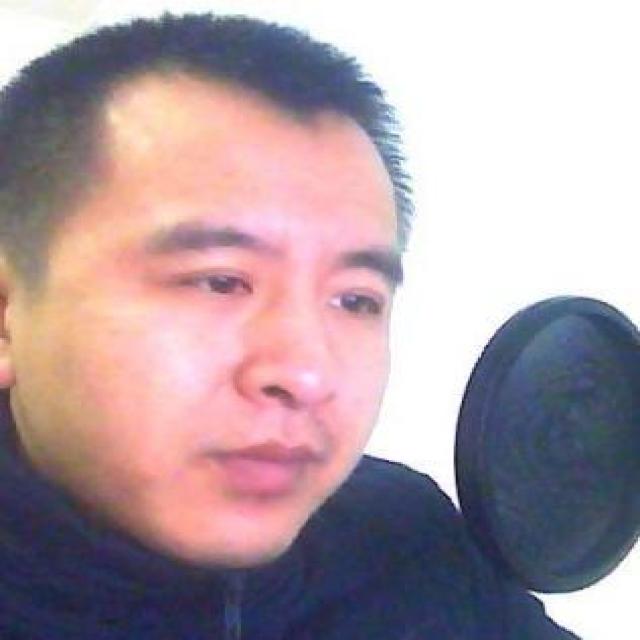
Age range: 21-44